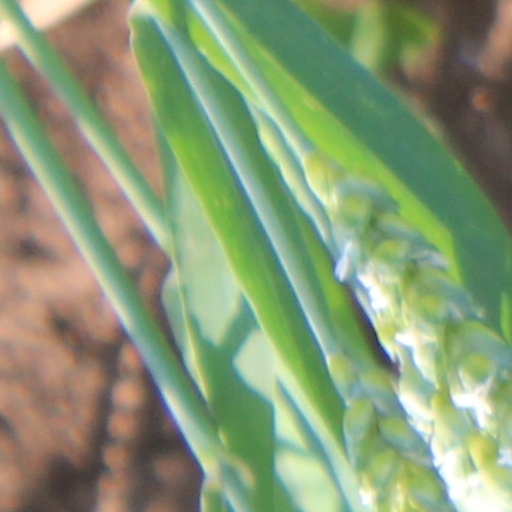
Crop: wheat